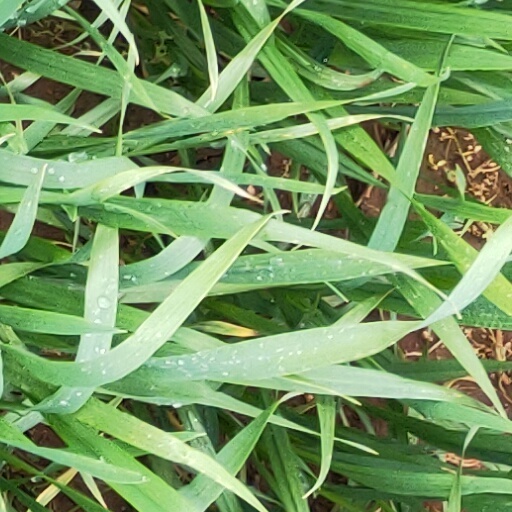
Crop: wheat